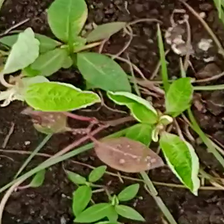
Weed species: Moti_dudhi(Euphorbia_geneculata_L)